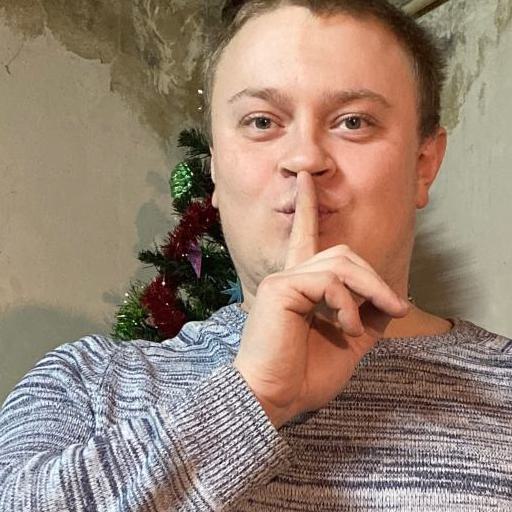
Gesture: mute